M.O.P.

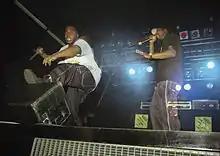
Performing in Hamburg, Germany, in 1999

After contributing to the 1992 compilation "The Hill That's Real", M.O.P. debuted in 1993 with the single "How About Some Hardcore?", which appeared on the soundtrack for the film "House Party 3". The underground success of their single, promoted by a low-budget video from then-unknown director Hype Williams, led to their debut album "To the Death". It was released in 1994 through the label Select Records, almost fully produced by DR Period.